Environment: real
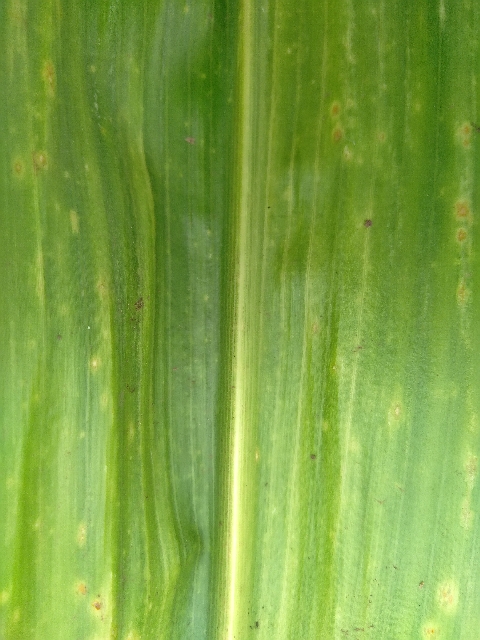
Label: lethal_necrosis